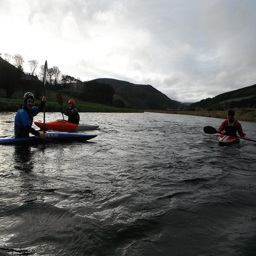
There are some people paddling kayaks in the river
Three people are kayaking on a lake while it is cloudy.
a group of guys in kayaks paddling through water
A group of people riding boats on top of a lake.
There are three people who are kayaking on the lake.